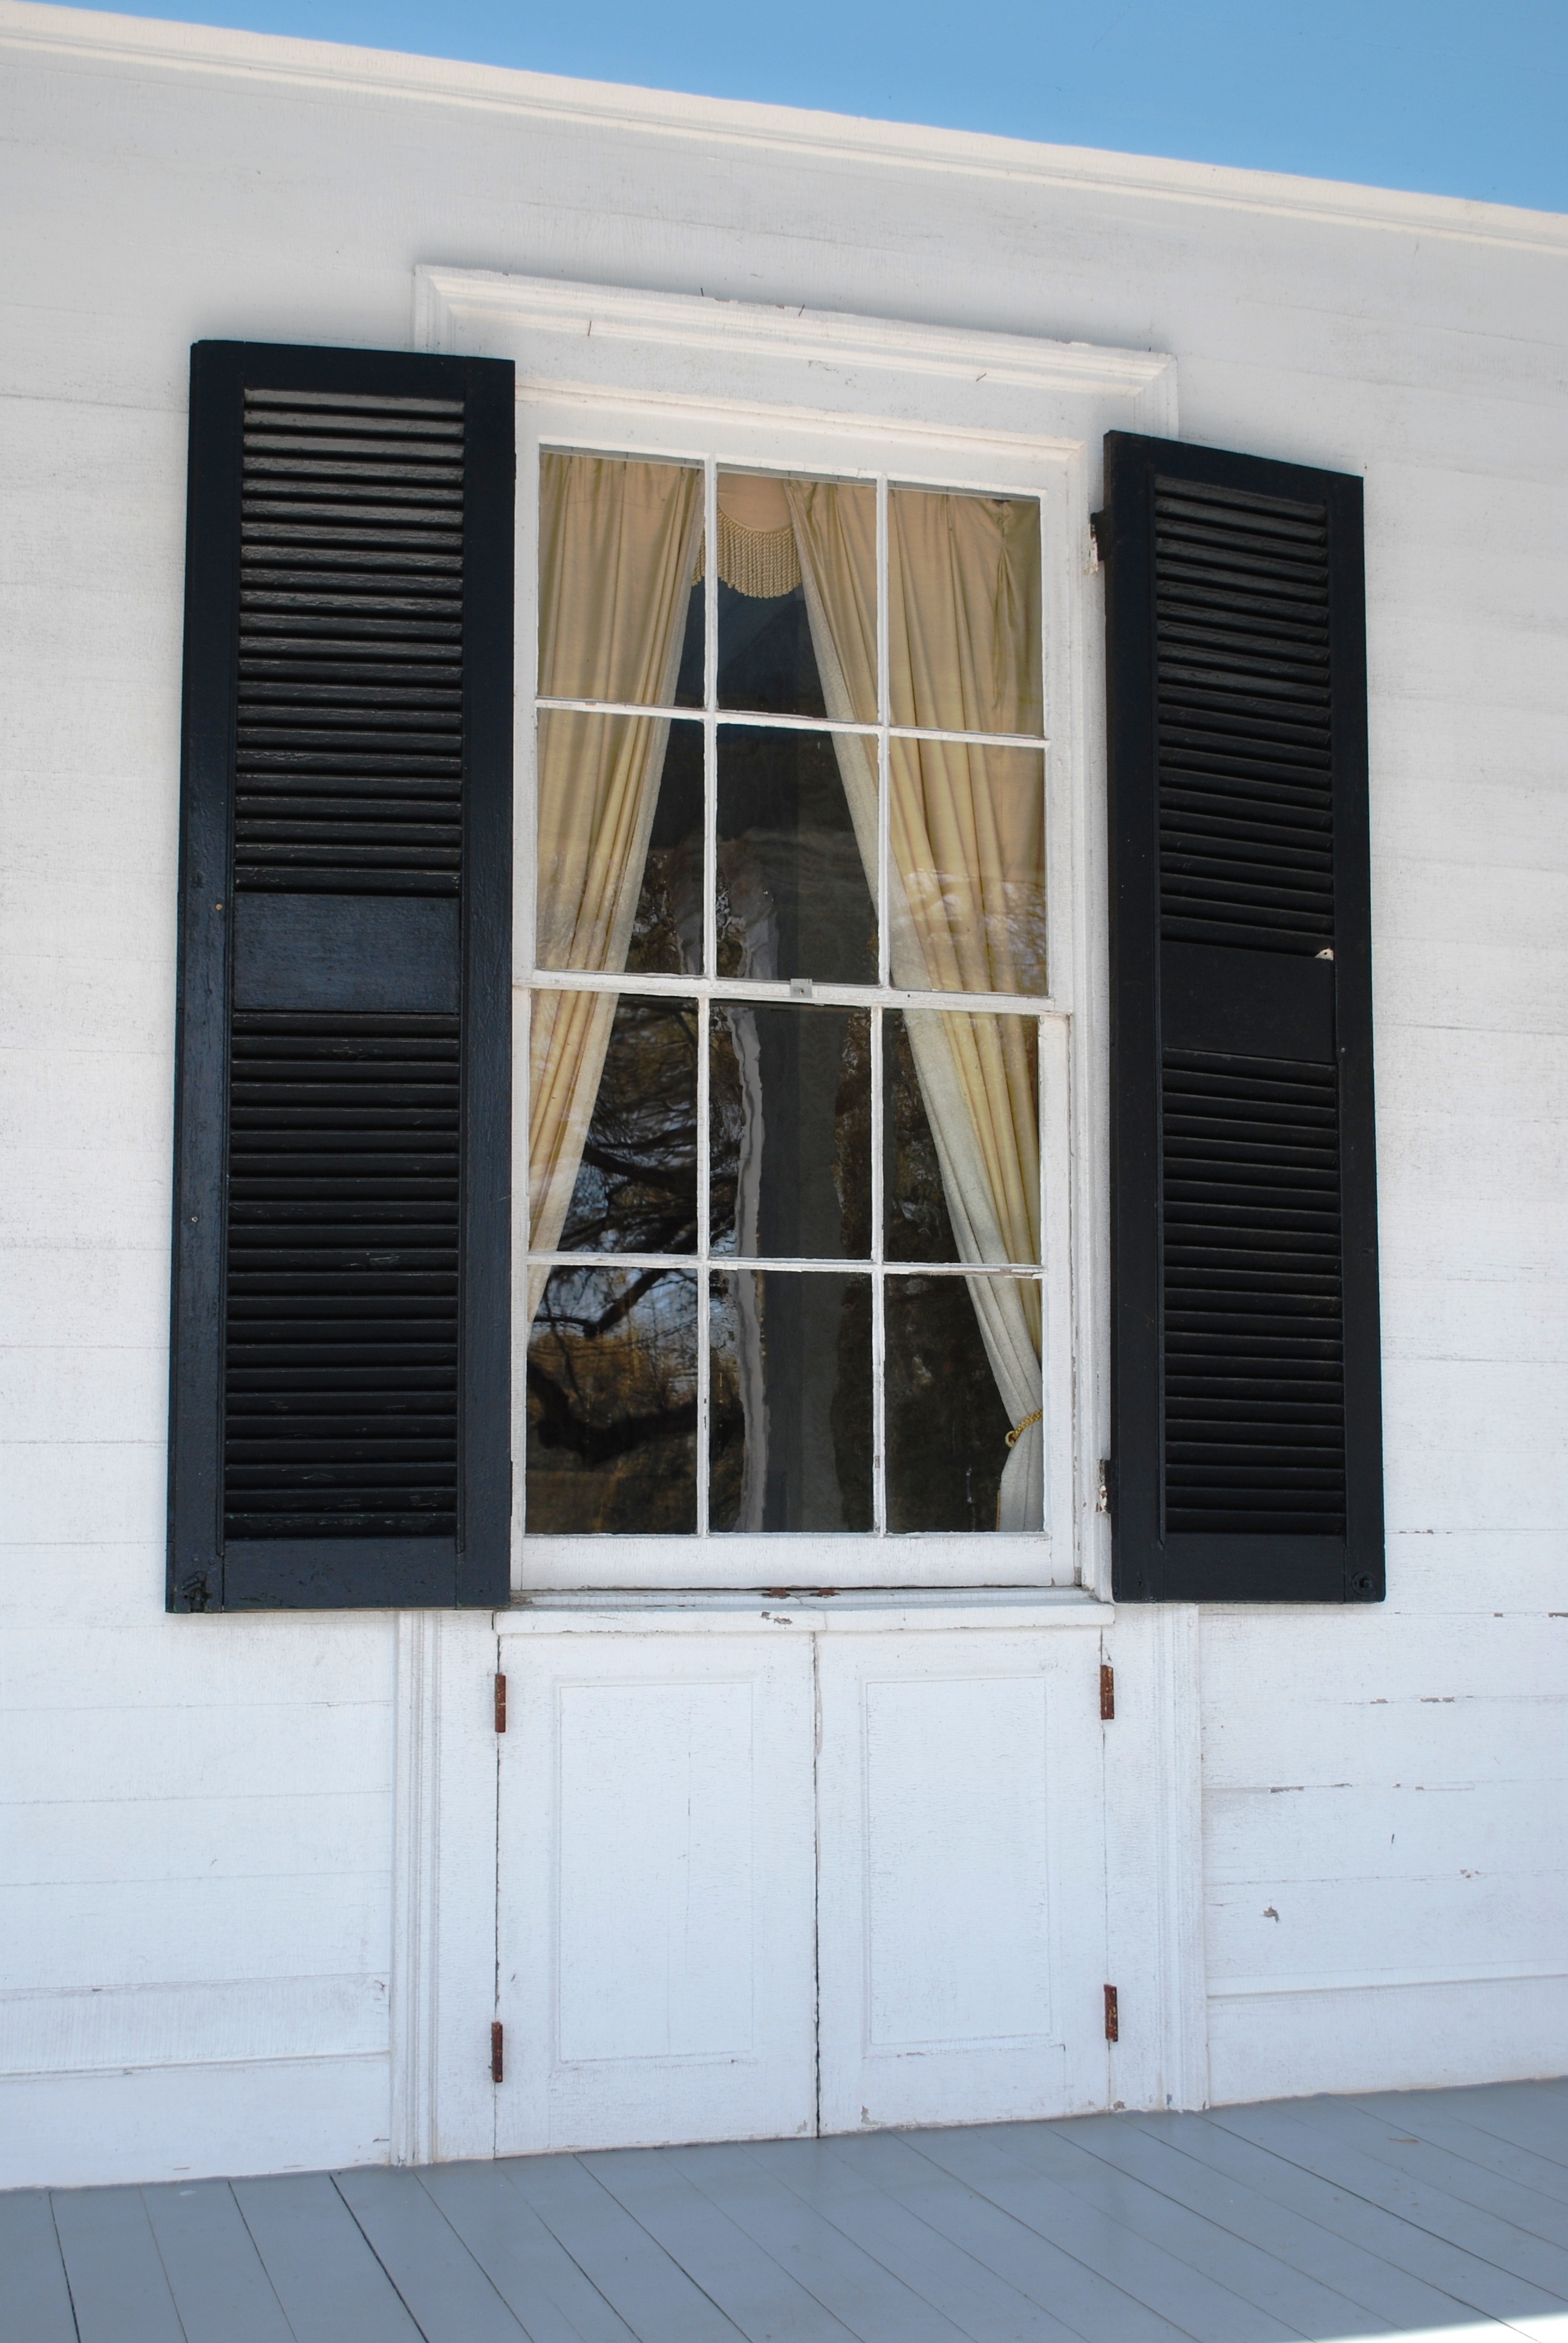
architecture, wood, white, house, window, building, home, curtain, facade, property, professional, door, interior design, shutters, plantation, siding, window covering, sash window